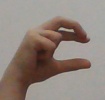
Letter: thal